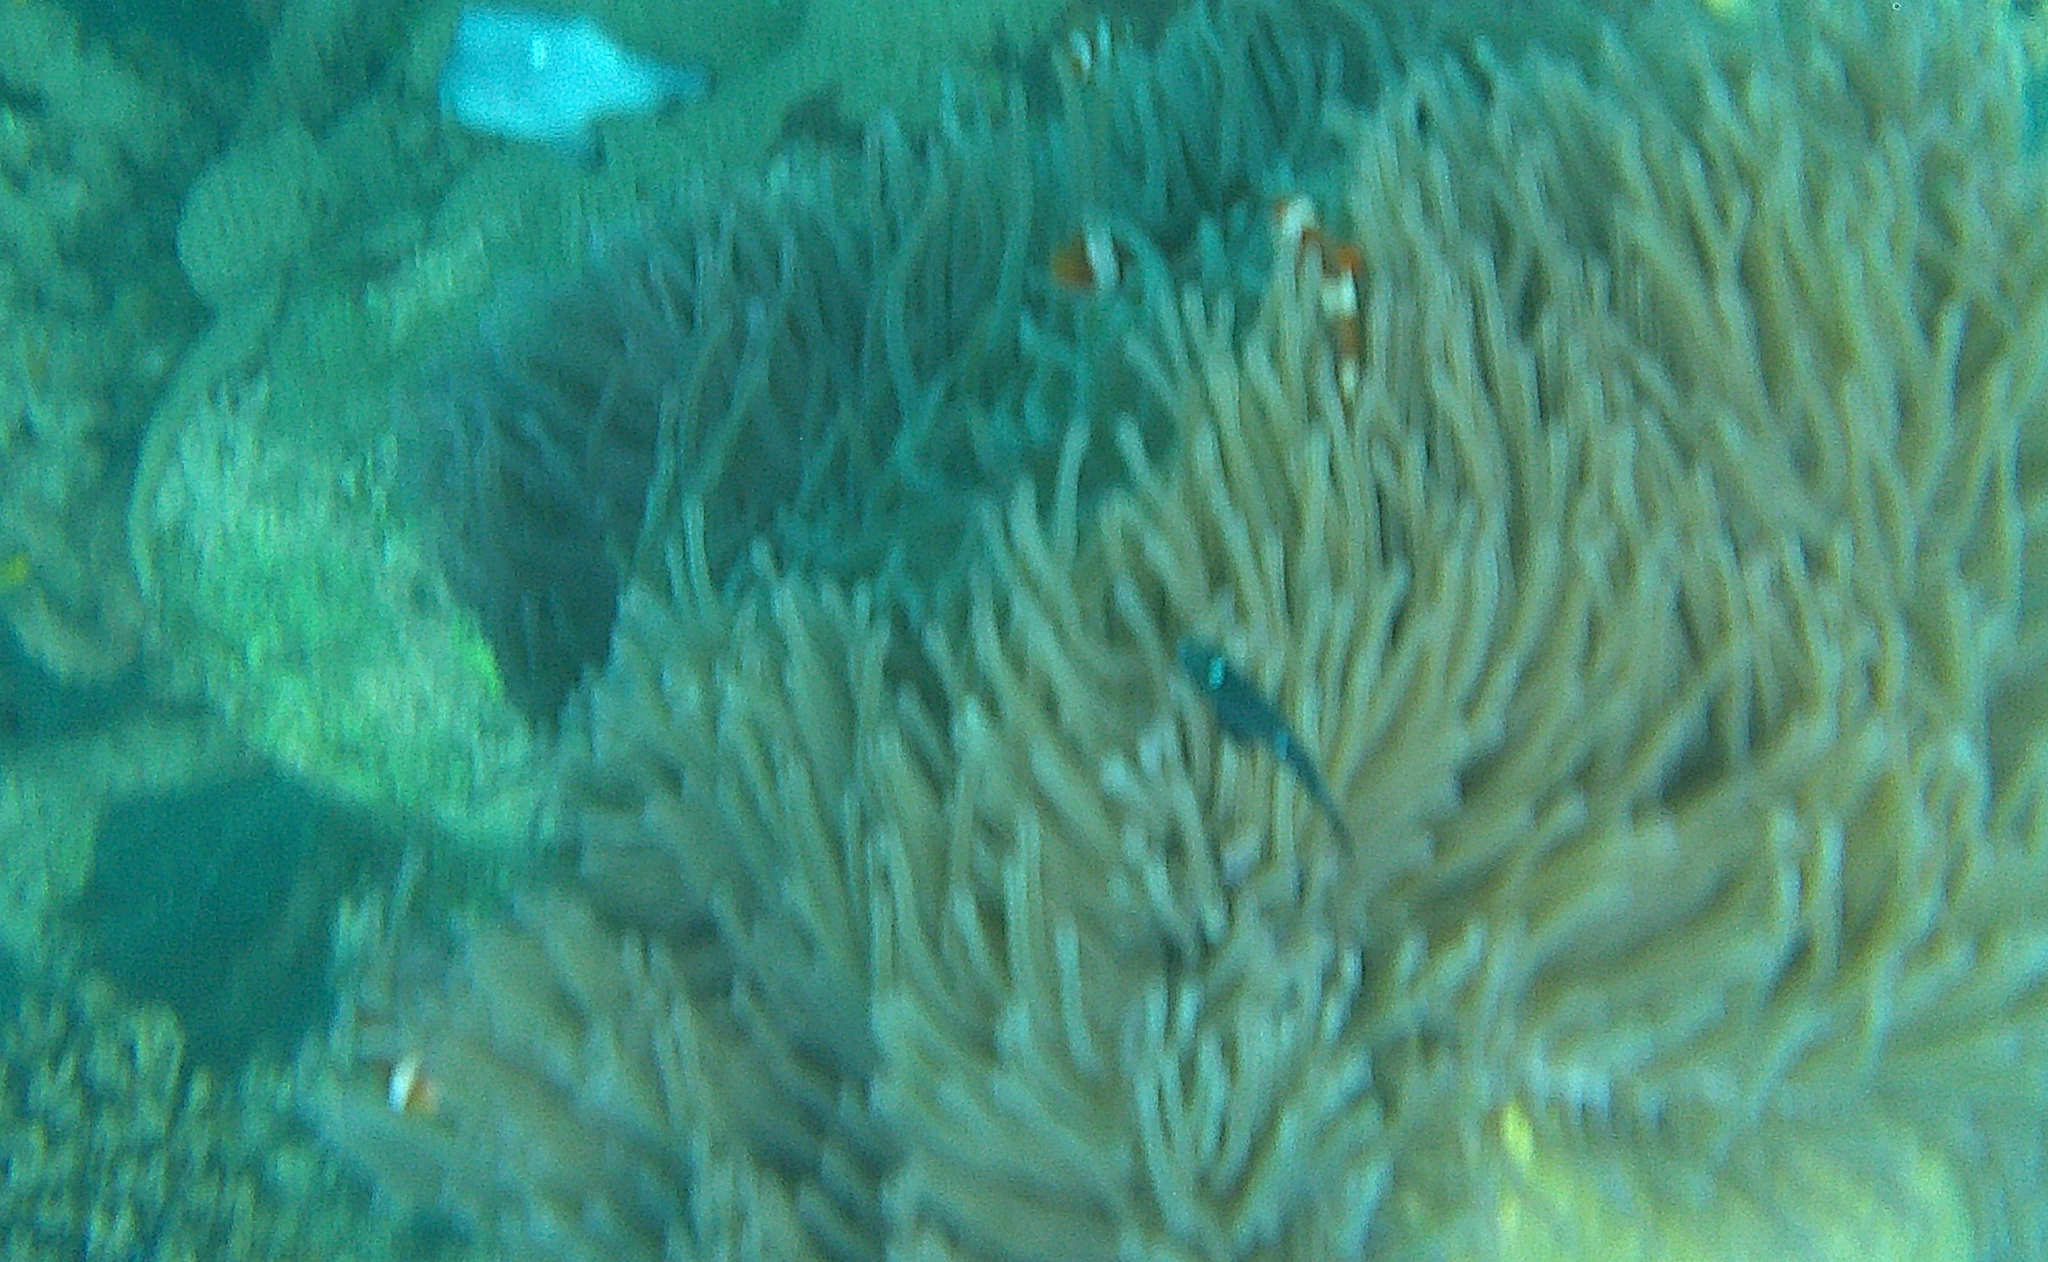
Amphiprion ocellaris (Ocellaris Anemonefish)